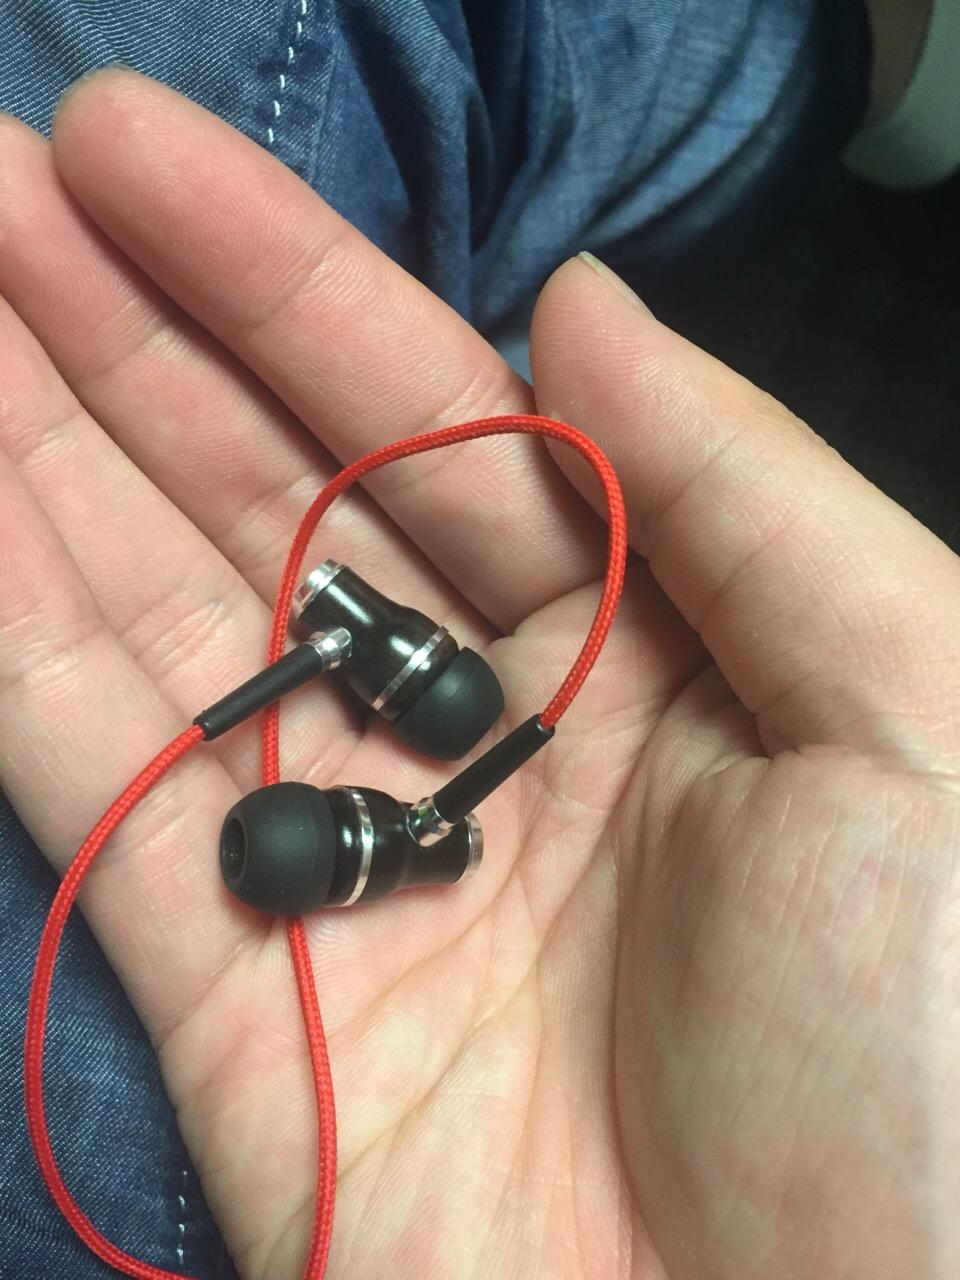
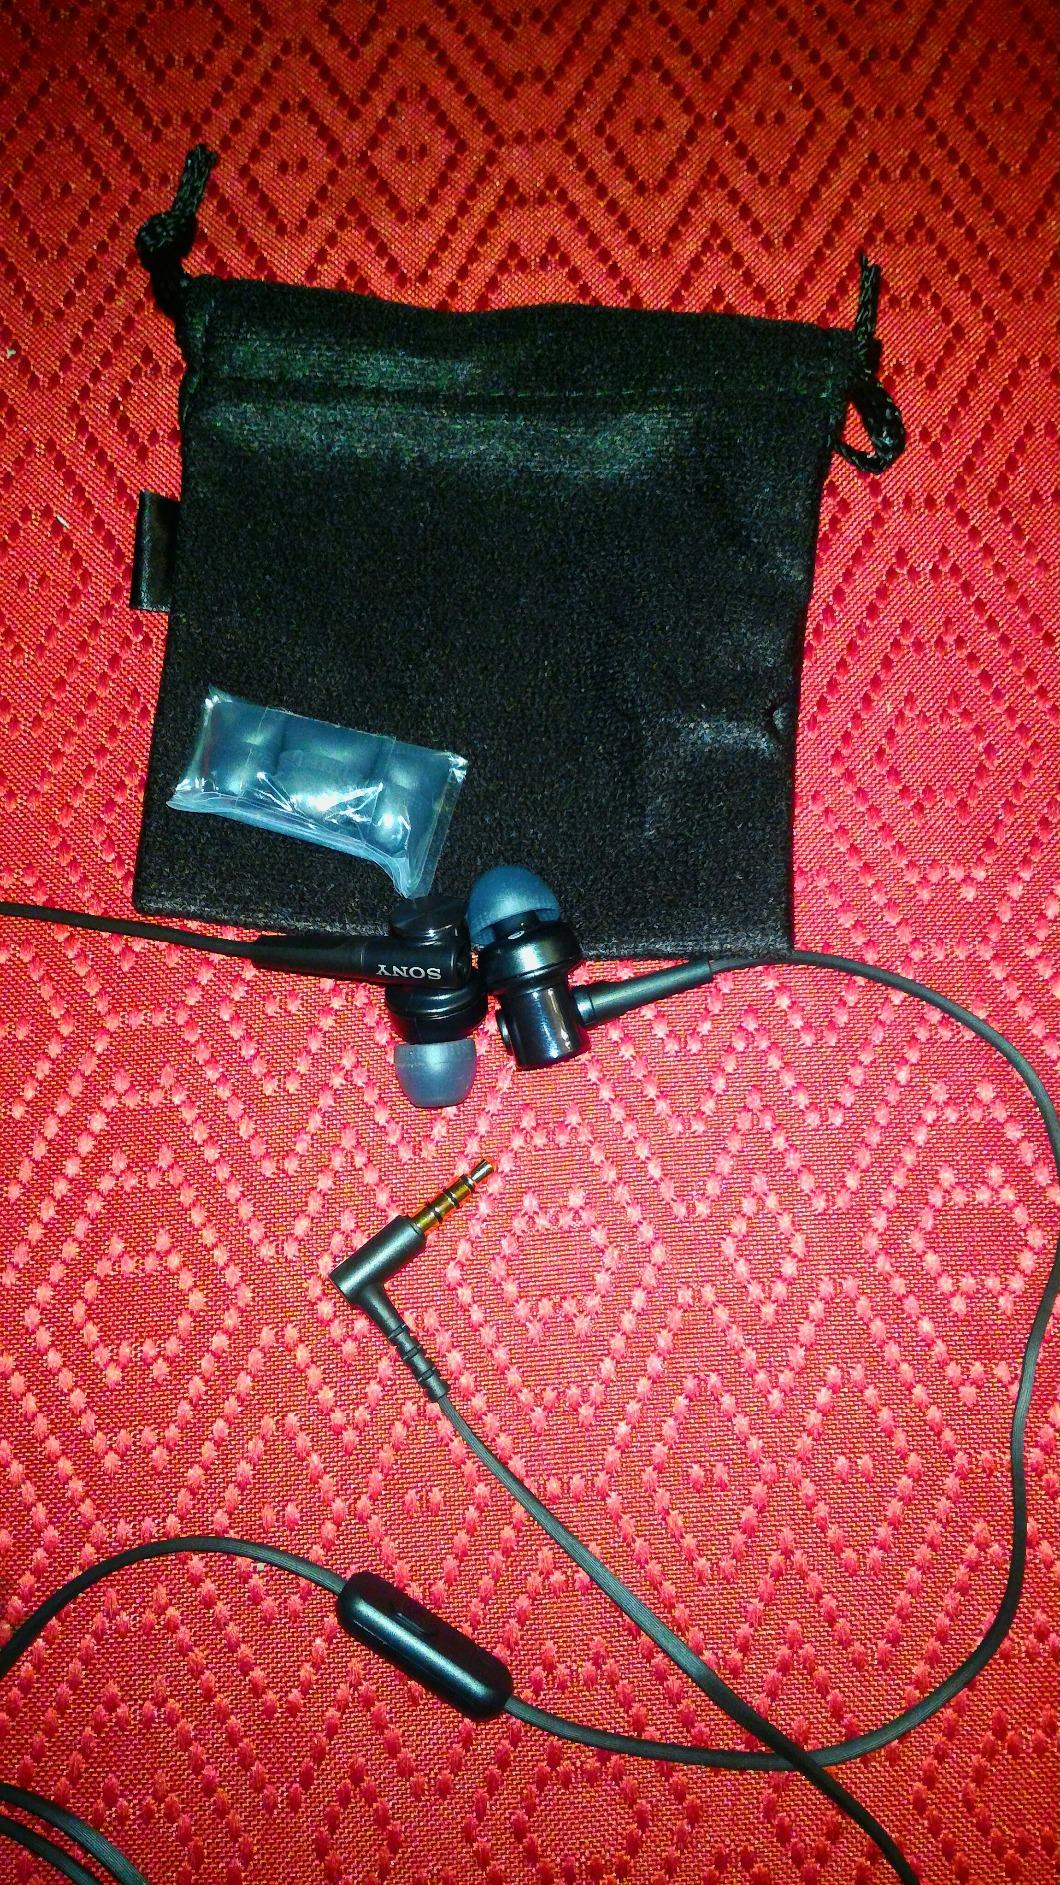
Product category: headphones
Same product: no